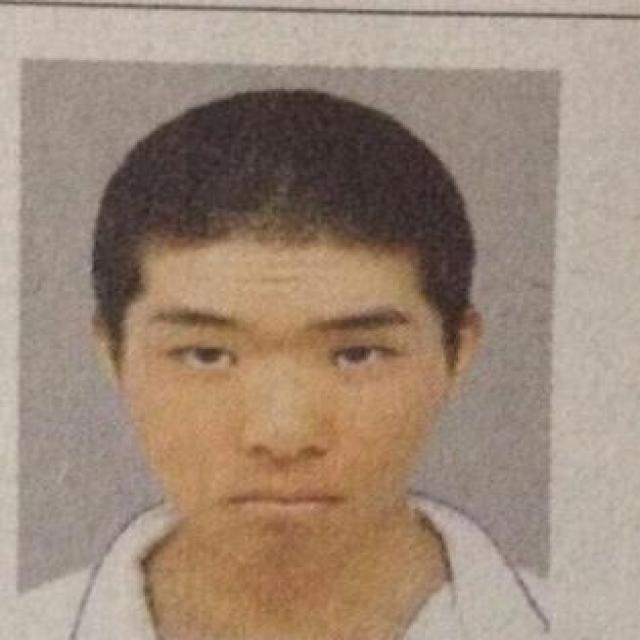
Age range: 13-20